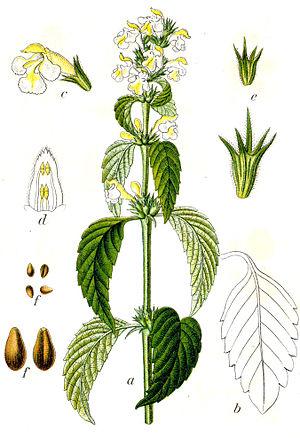
Galeopsis segetum, la Galéopside douteuse ou Galéopside des champs, est une espèce de plante herbacée du genre Galeopsis et de la famille des Lamiacées. Elle ressemble à la grande ortie, mais appartient à un genre différent et n'est pas urticante.